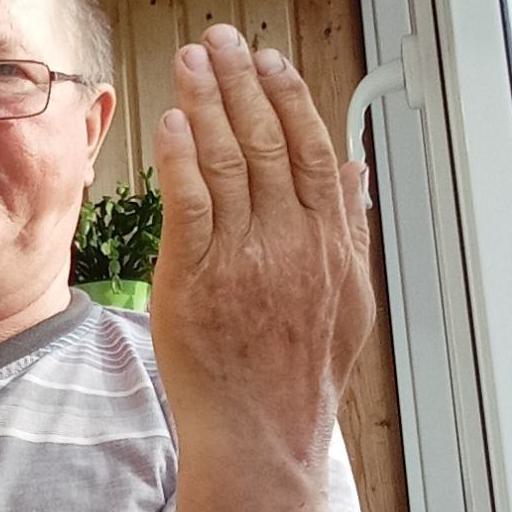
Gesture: stop_inverted